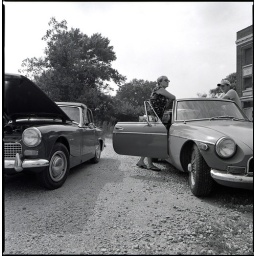
Megan and Steve hanging out while I cool my car off on the side of the road in Luther, Iowa.